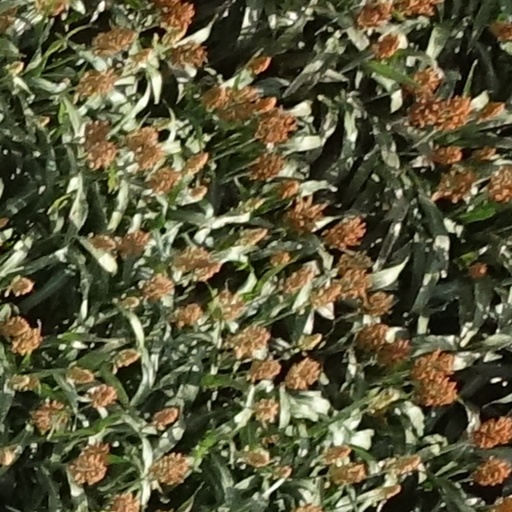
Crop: sorghum